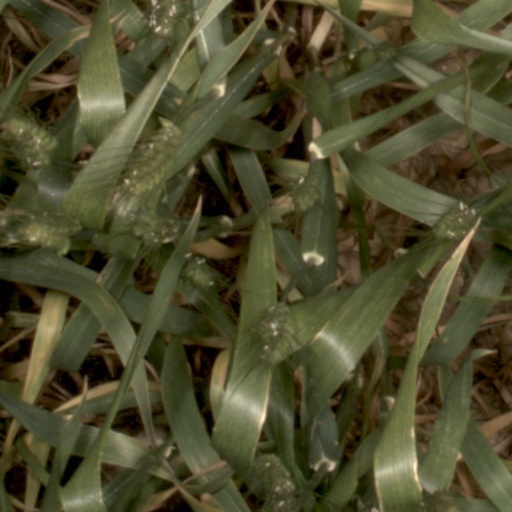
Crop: wheat